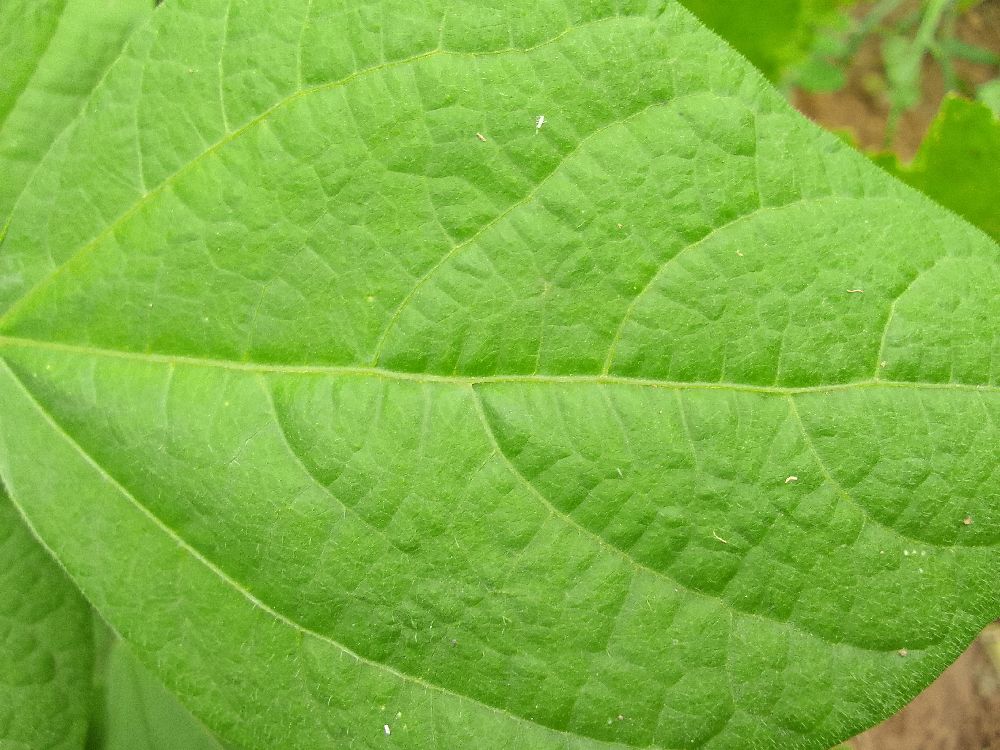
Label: healthy